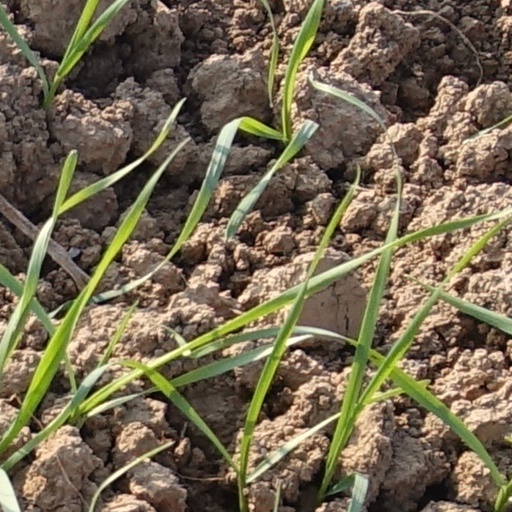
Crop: wheat